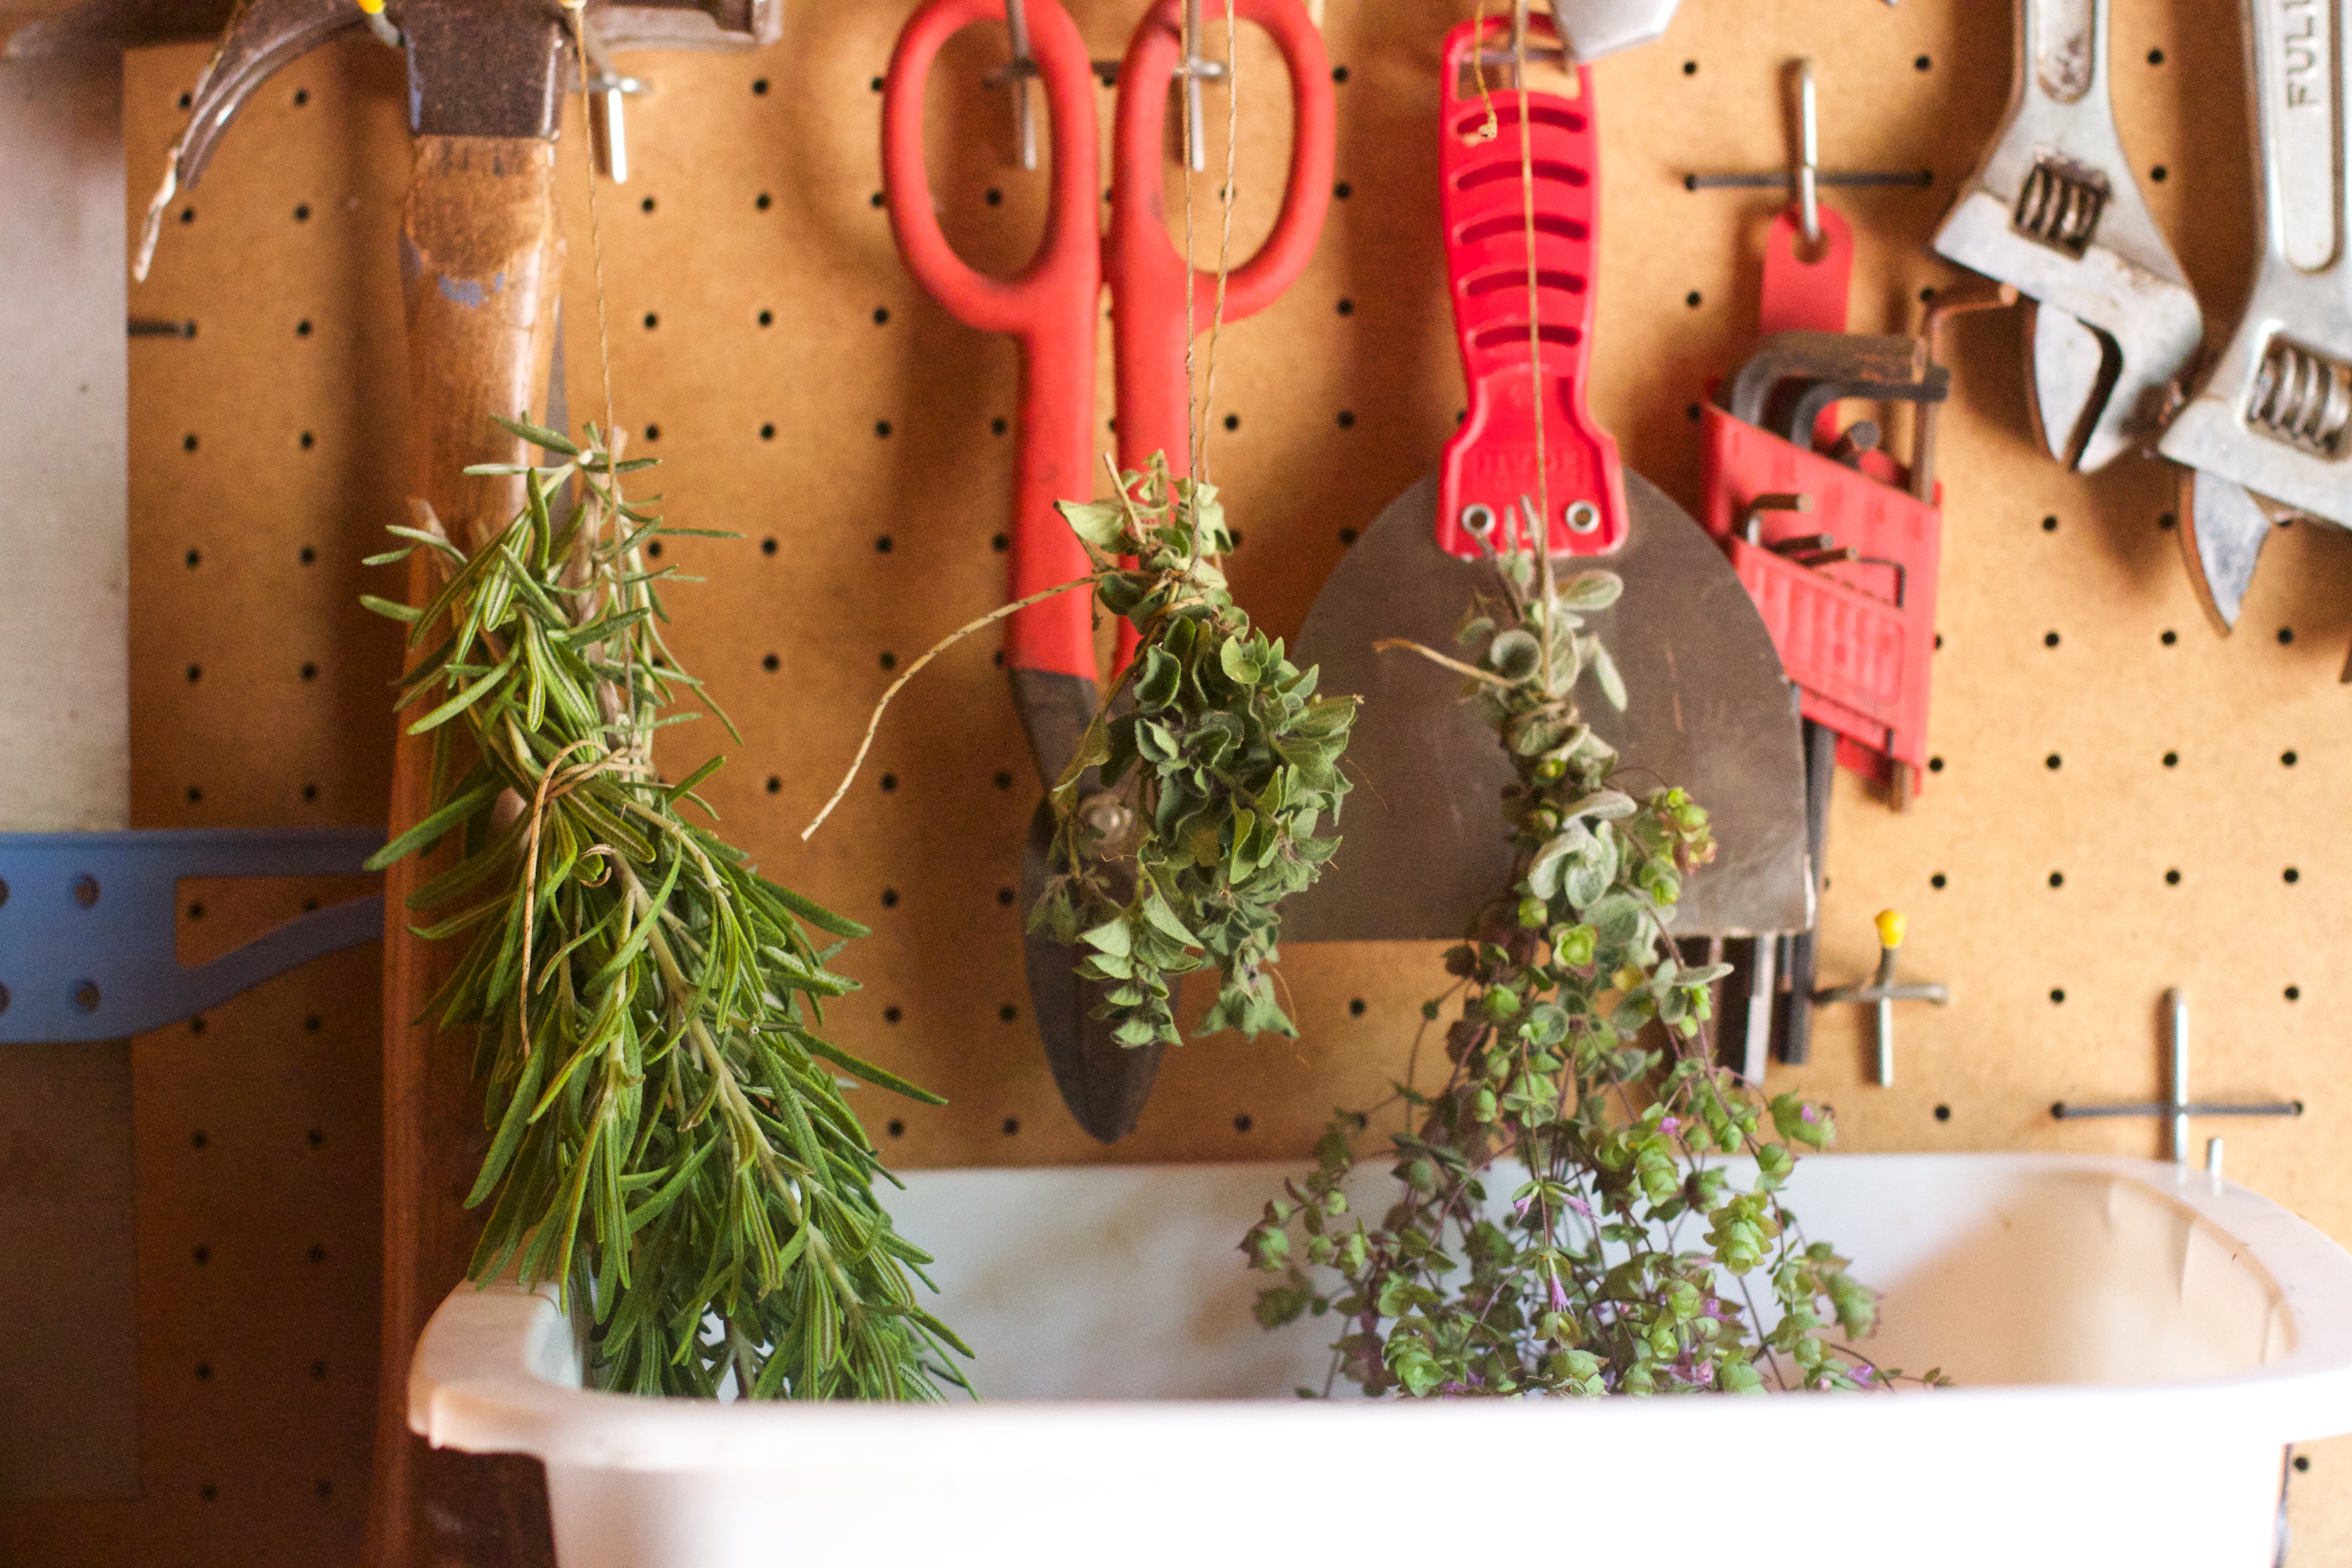
flower, christmas decoration, floristry, floral design, flower arranging